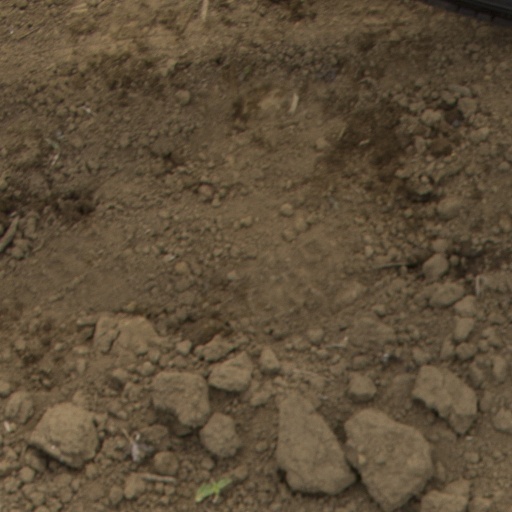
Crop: Jerusalem artichoke